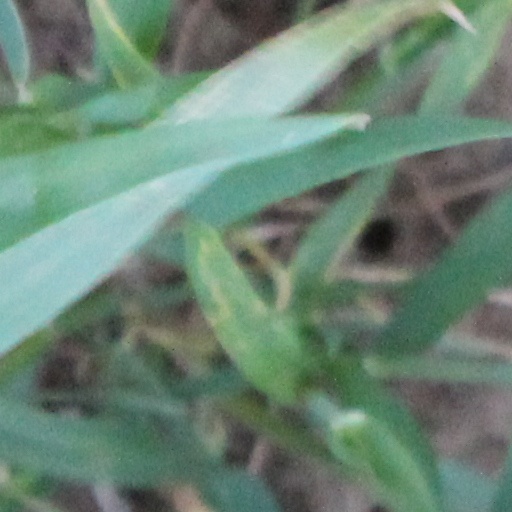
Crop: wheat